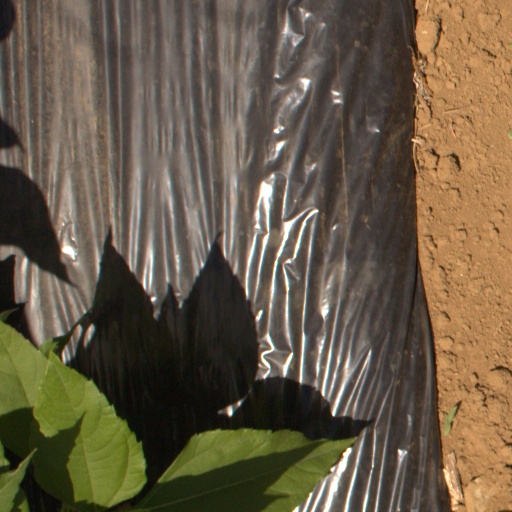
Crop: Jerusalem artichoke